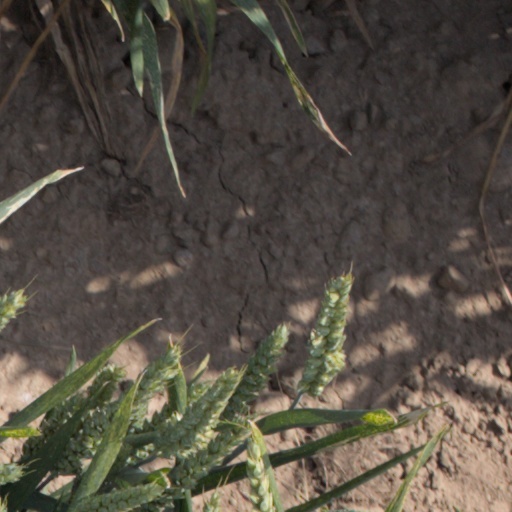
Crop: wheat